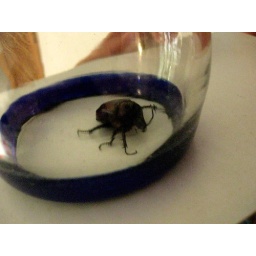
the nasty bug that flew in the kitchen... and the same kind that came home in ty's clothes bag